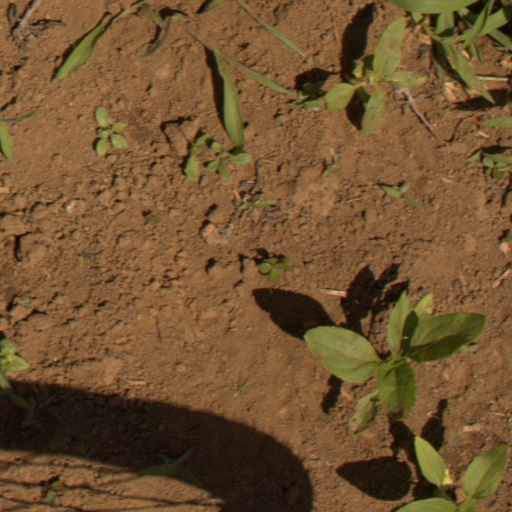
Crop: Jerusalem artichoke